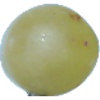
Label: Grape White 1